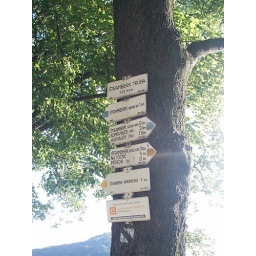
trail notices on a tree near stramberk's truba tower - czech republic, september 2006